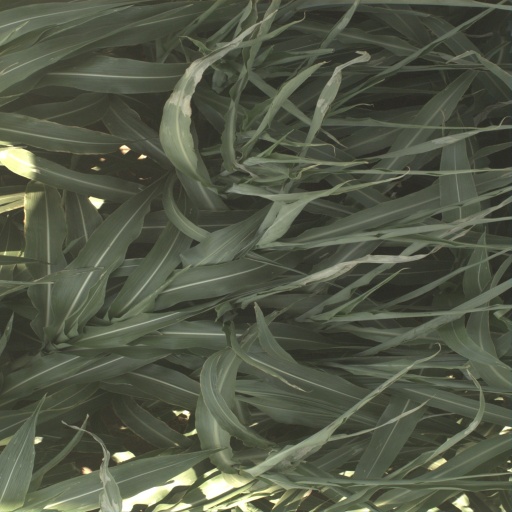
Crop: sorghum